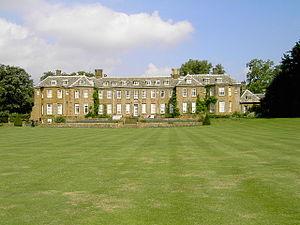
Upton House est une maison et un musée situé dans le Warwickshire, ancienne propriété de Walter Samuel et actuellement celle du National Trust.
Cette liste des musées du Warwickshire, Angleterre contient des musées qui sont définis dans ce contexte comme des institutions qui recueillent et soignent des objets d'intérêt culturel, artistique, scientifique ou historique. Leurs collections ou expositions connexes disponibles pour la consultation publique. Sont également inclus les galeries d'art à but non lucratif et les galeries d'art universitaires. Les musées virtuels ne sont pas inclus.
Walter Samuel, 2ᵉ vicomte Bearsted, est un homme d'affaires britannique, militaire et collectionneur d'art, né le 13 mars 1882 à Londres et mort le 8 novembre 1948.